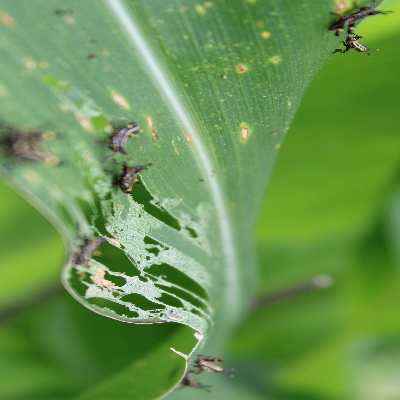
Crop: Maize
Condition: grasshoper